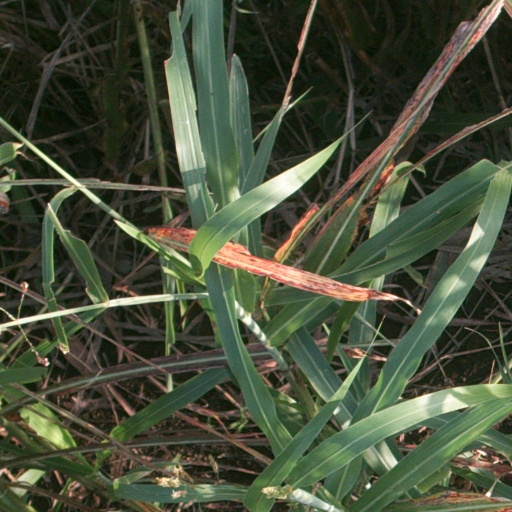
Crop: sorghum